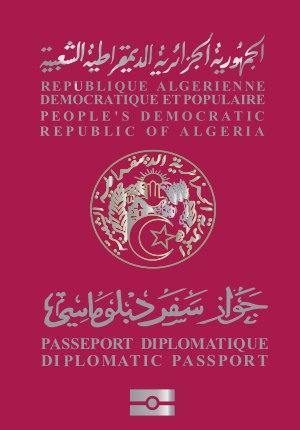
Le passeport algérien est un document de voyage international délivré aux ressortissants algériens, et qui peut aussi servir de preuve de la nationalité algérienne. Il est délivré exclusivement par l'État algérien et ses représentations à l'étranger. Sa durée de validité est de dix ans depuis mars 2014.